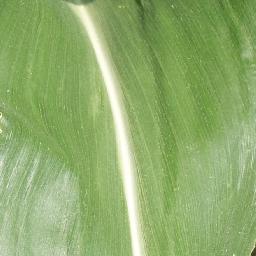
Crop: corn
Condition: (maize)_healthy